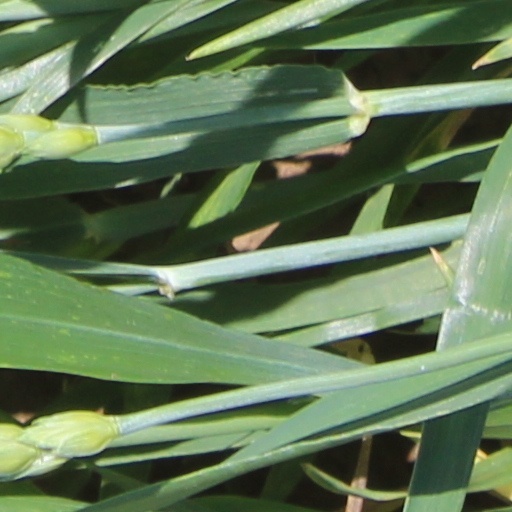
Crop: wheat